Archie R. Webb

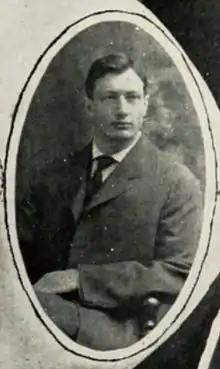
Webb pictured in "The Round-Up 1906", Baylor yearbook

Archibald Roy Webb (May 2, 1881 – August 27, 1961) was an American college football player and coach. He served as the sixth head football coach at Baylor University, serving for one season, in 1905, and compiling a record of 1–6. Before coaching at Baylor, Webb attended Brown University, captaining the 1903 Brown Bears football team before graduating in 1905.